Frank Tudor

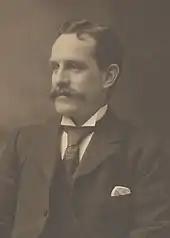
Tudor early in his political career

A prominent figure in Richmond, Victoria, Tudor turned the Division of Yarra into the safest Labor seat in the country by winning that seat by a large margin in the 1901 federal election. Tudor was a deacon of the Congregational Church and angered some Protestants with his calls for Home Rule for Ireland.